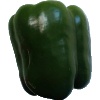
Label: Pepper Green 1